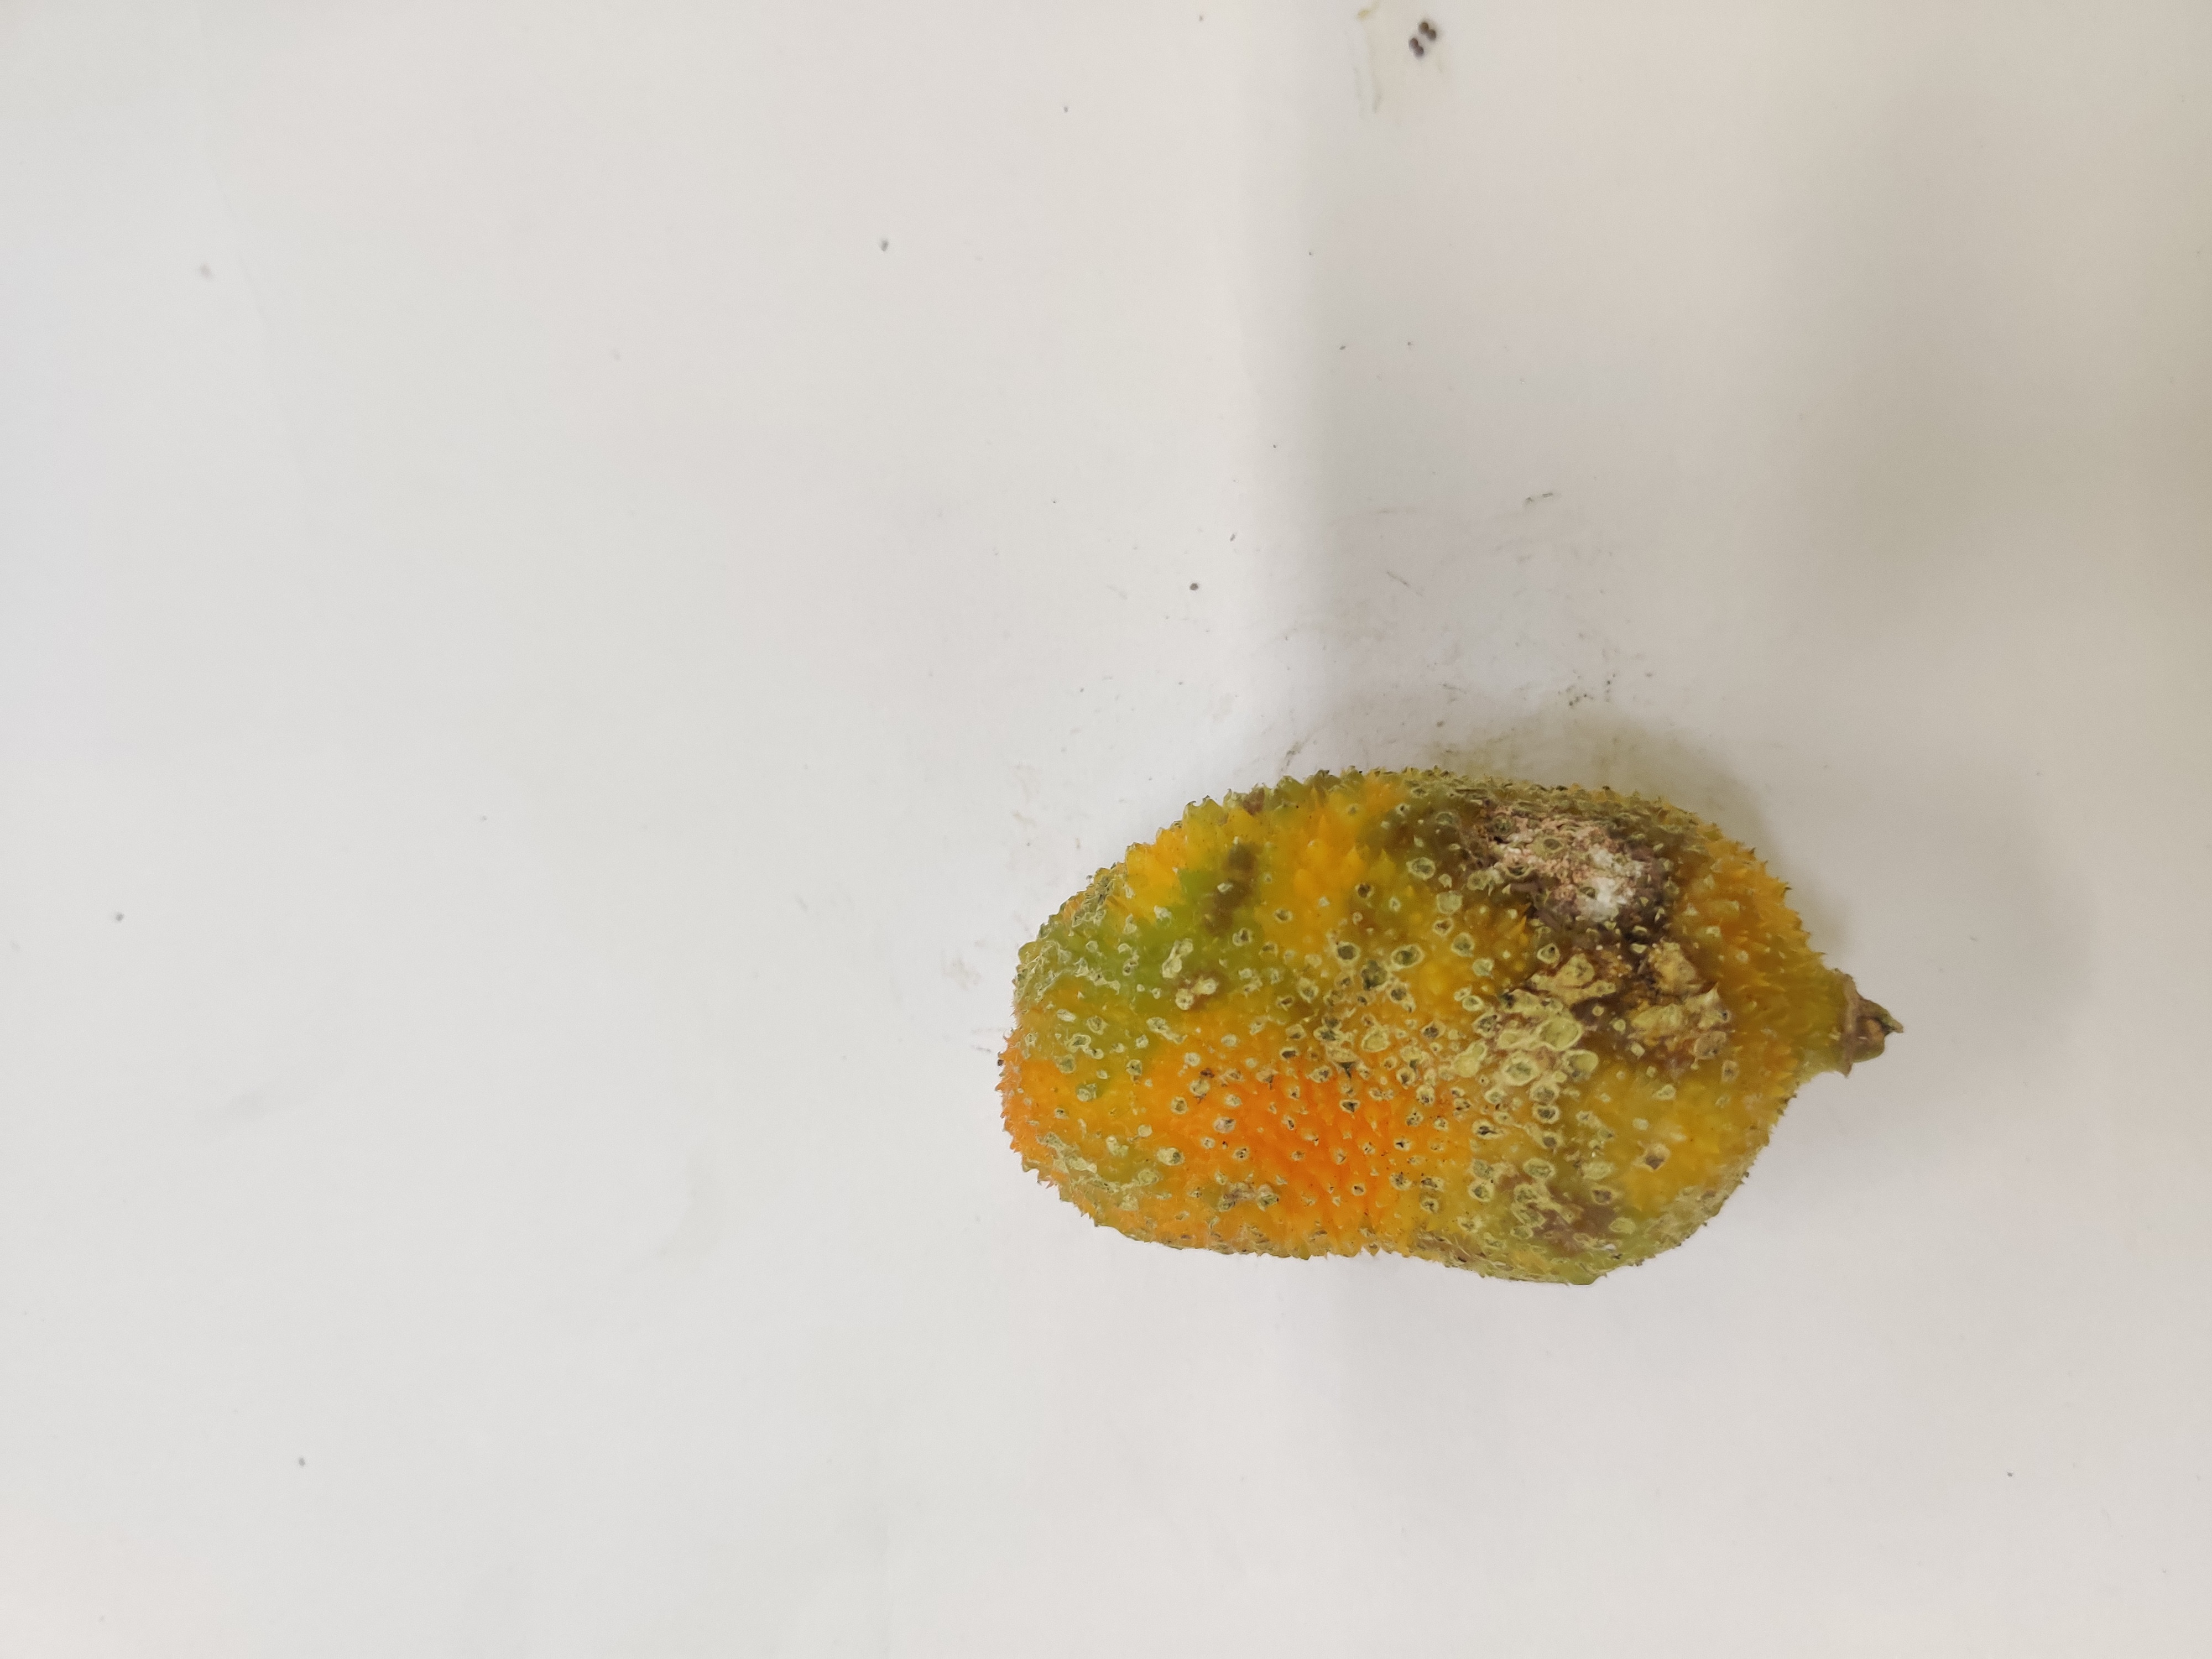
Crop: Spiny Gourd
Condition: Damaged